Frances Jolliffe

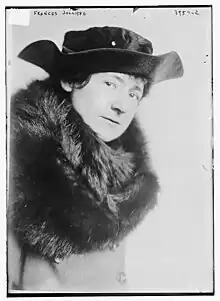

Frances Borgia Jolliffe (1873 – November 9, 1925) was an American actress, journalist, and suffragist, and arts editor at the "San Francisco Evening Bulletin".